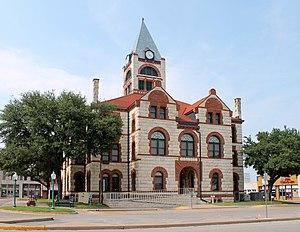
Le comté d'Erath, en anglais : Erath County, est un comté situé au centre de l'État du Texas aux États-Unis. Le siège de comté est la ville de Stephenville. Selon le recensement de 2010, sa population est de 37 810 habitants, estimée en 2017 à 41 969 habitants. Le comté a une superficie de 2 823 km², dont 2 814 km² en surfaces terrestres. Il est nommé en l'honneur de George Bernard Erath, un soldat de la révolution texane, survivant de la bataille de San Jacinto.